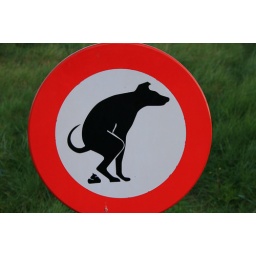
This sign along the beach in Noordwijk caught my eye. The detail is splendid!